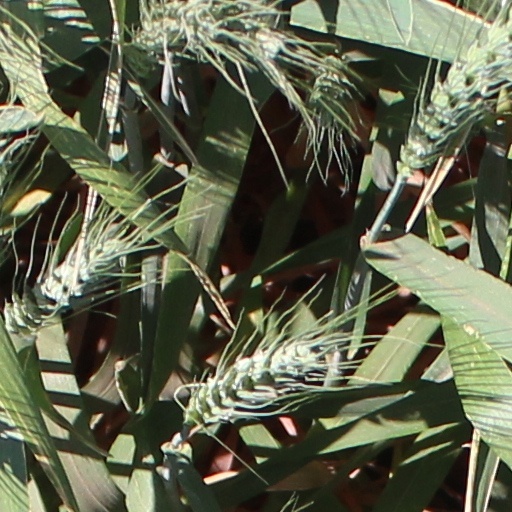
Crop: wheat